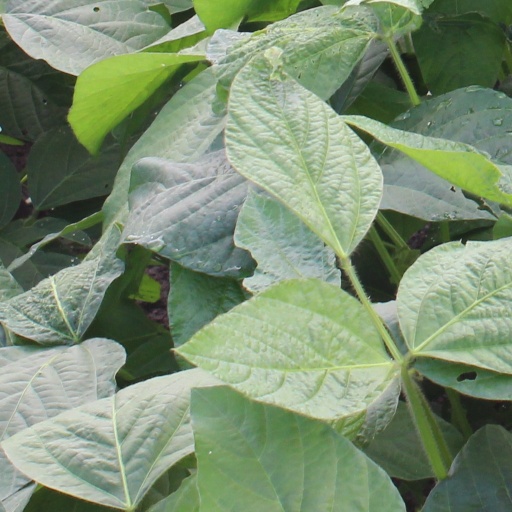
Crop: soybean